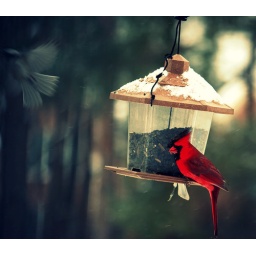
Get it... the bird in the top corner.. flying away...! w00t.